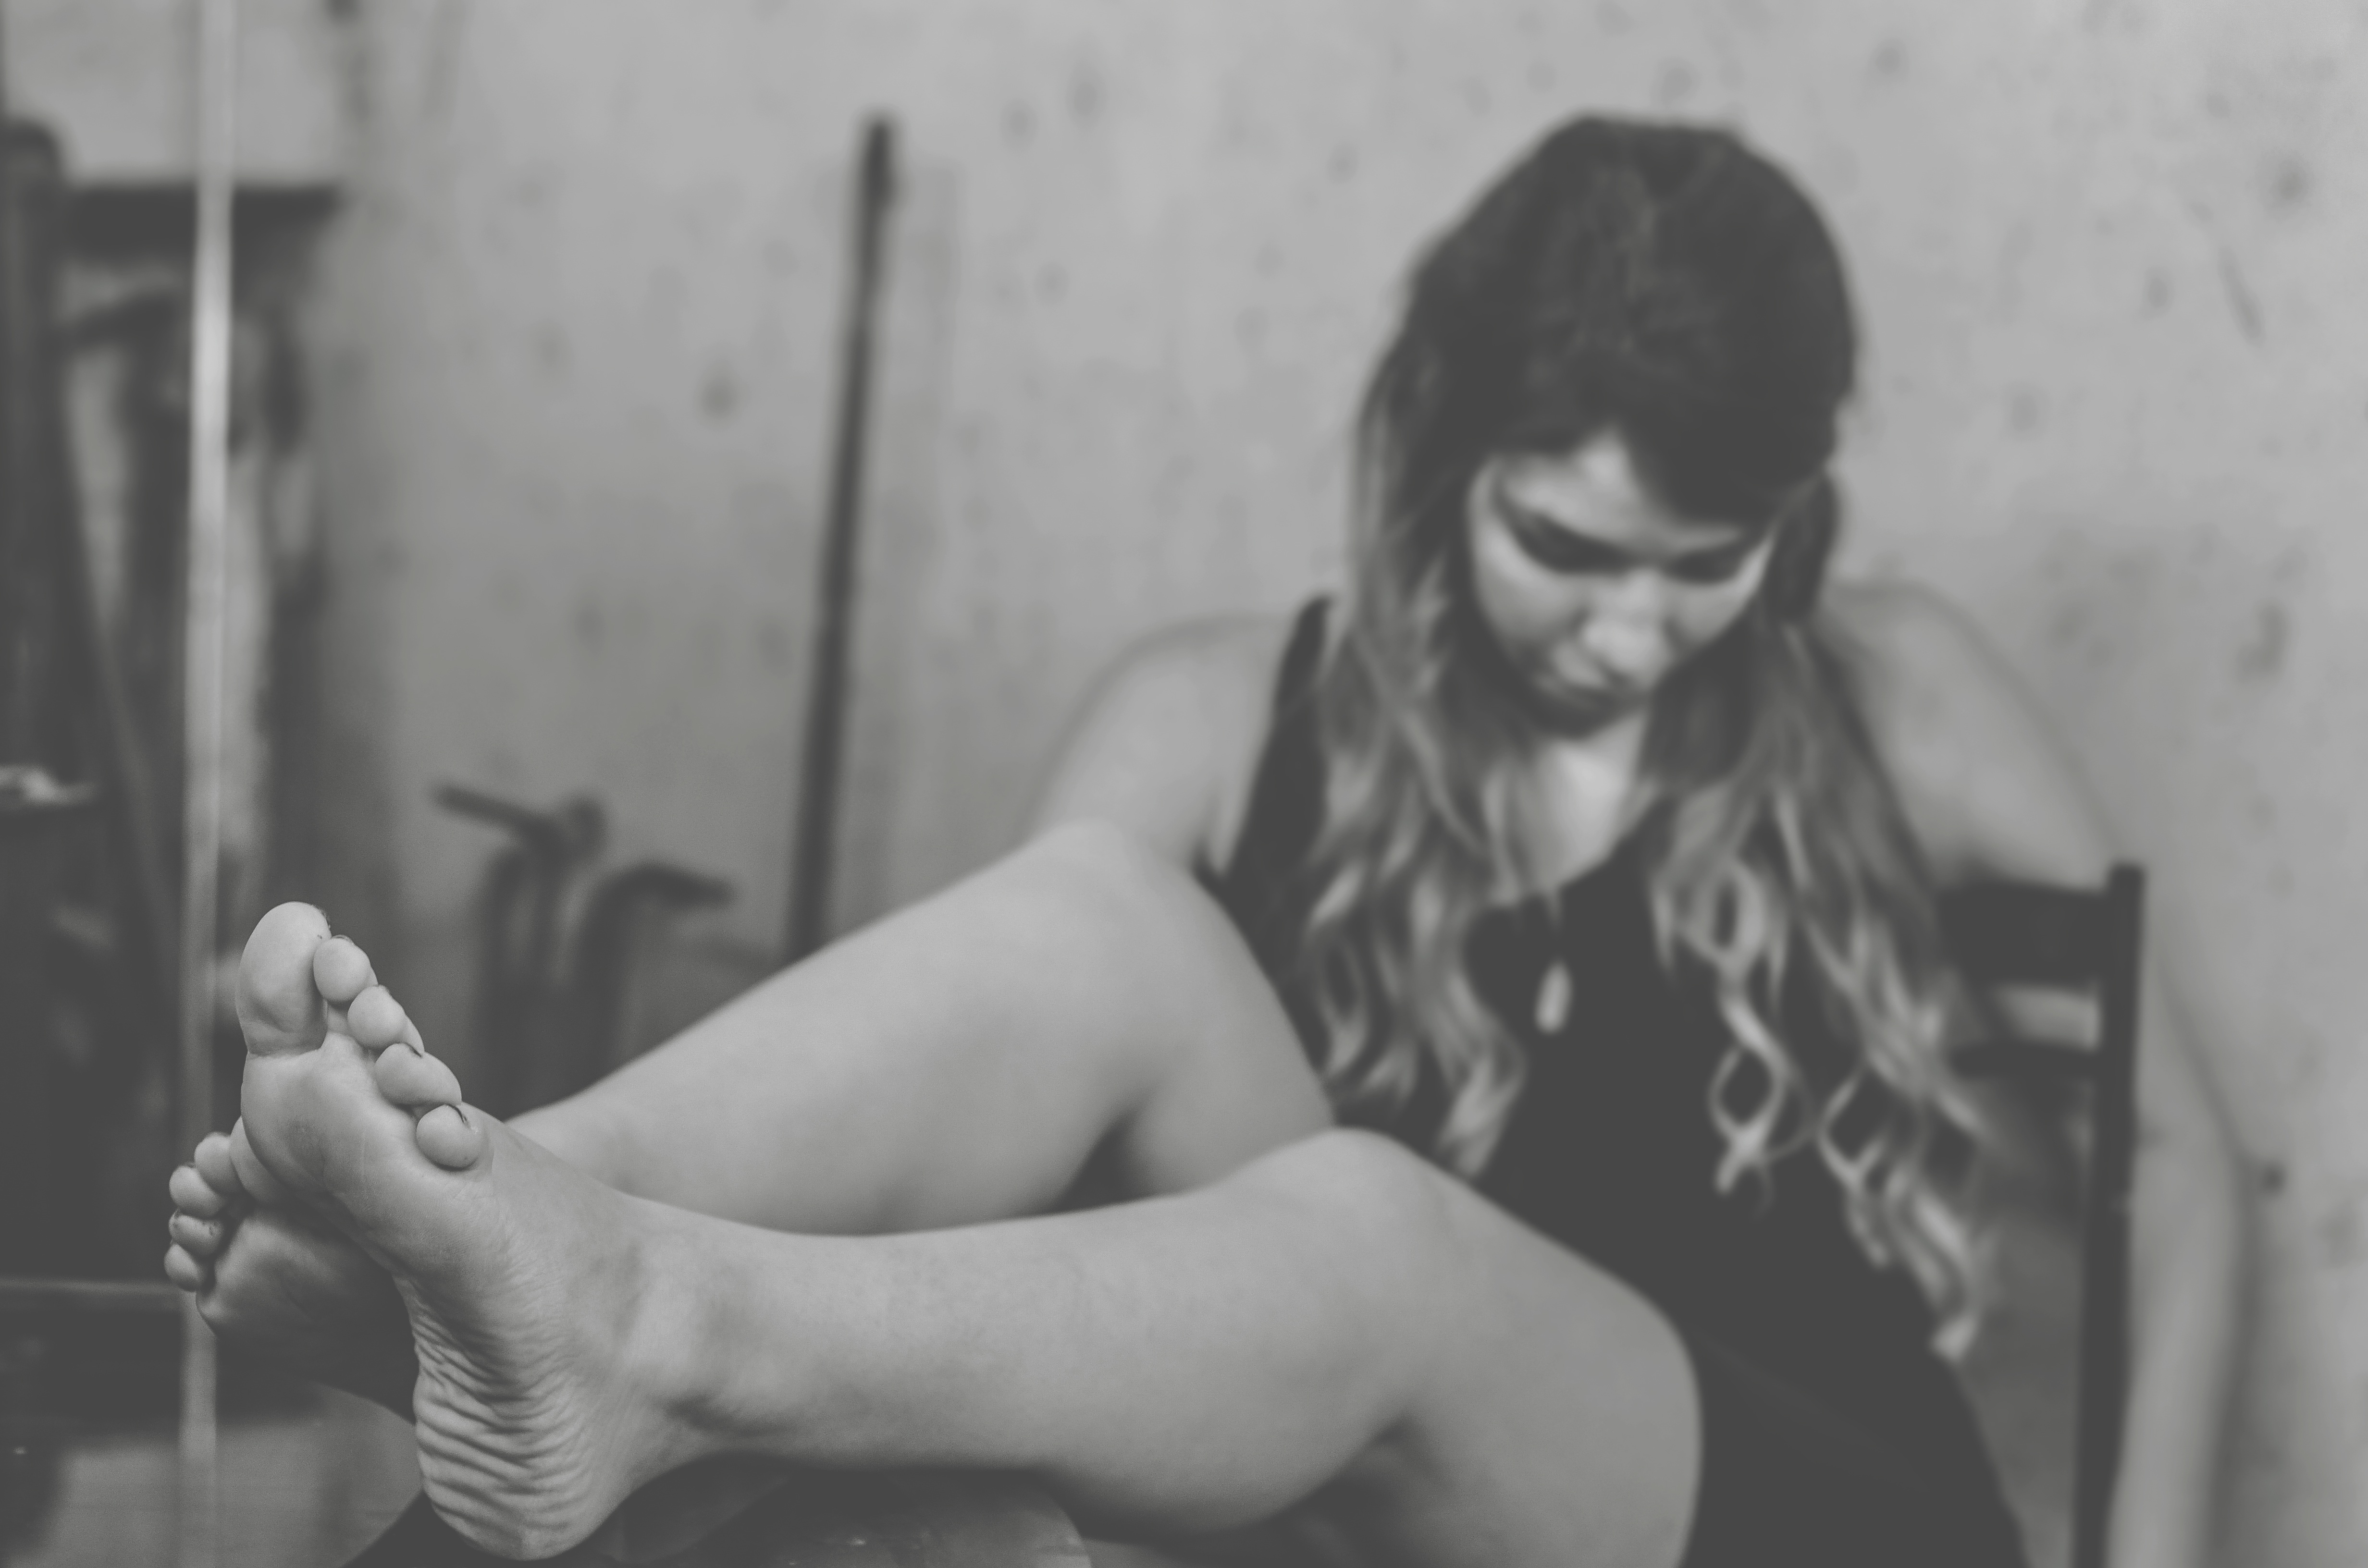
black and white, girl, photography, feet, photo, leg, portrait, model, monochrome, muscle, human body, face, women, legs, glasses, pose, beauty, beautiful, femininity, freckles, sensual, monochrome photography, barefooted, human positions, art model